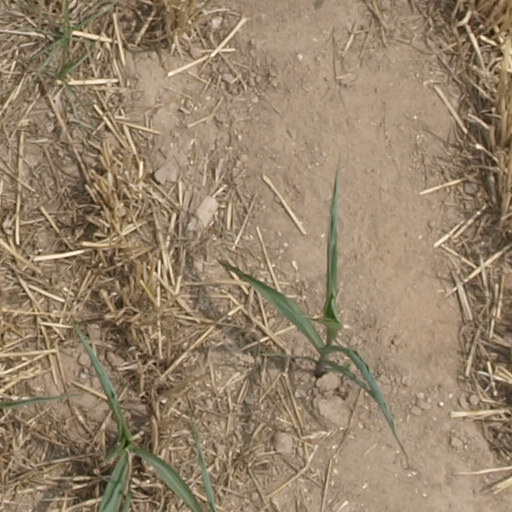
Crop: maize; corn